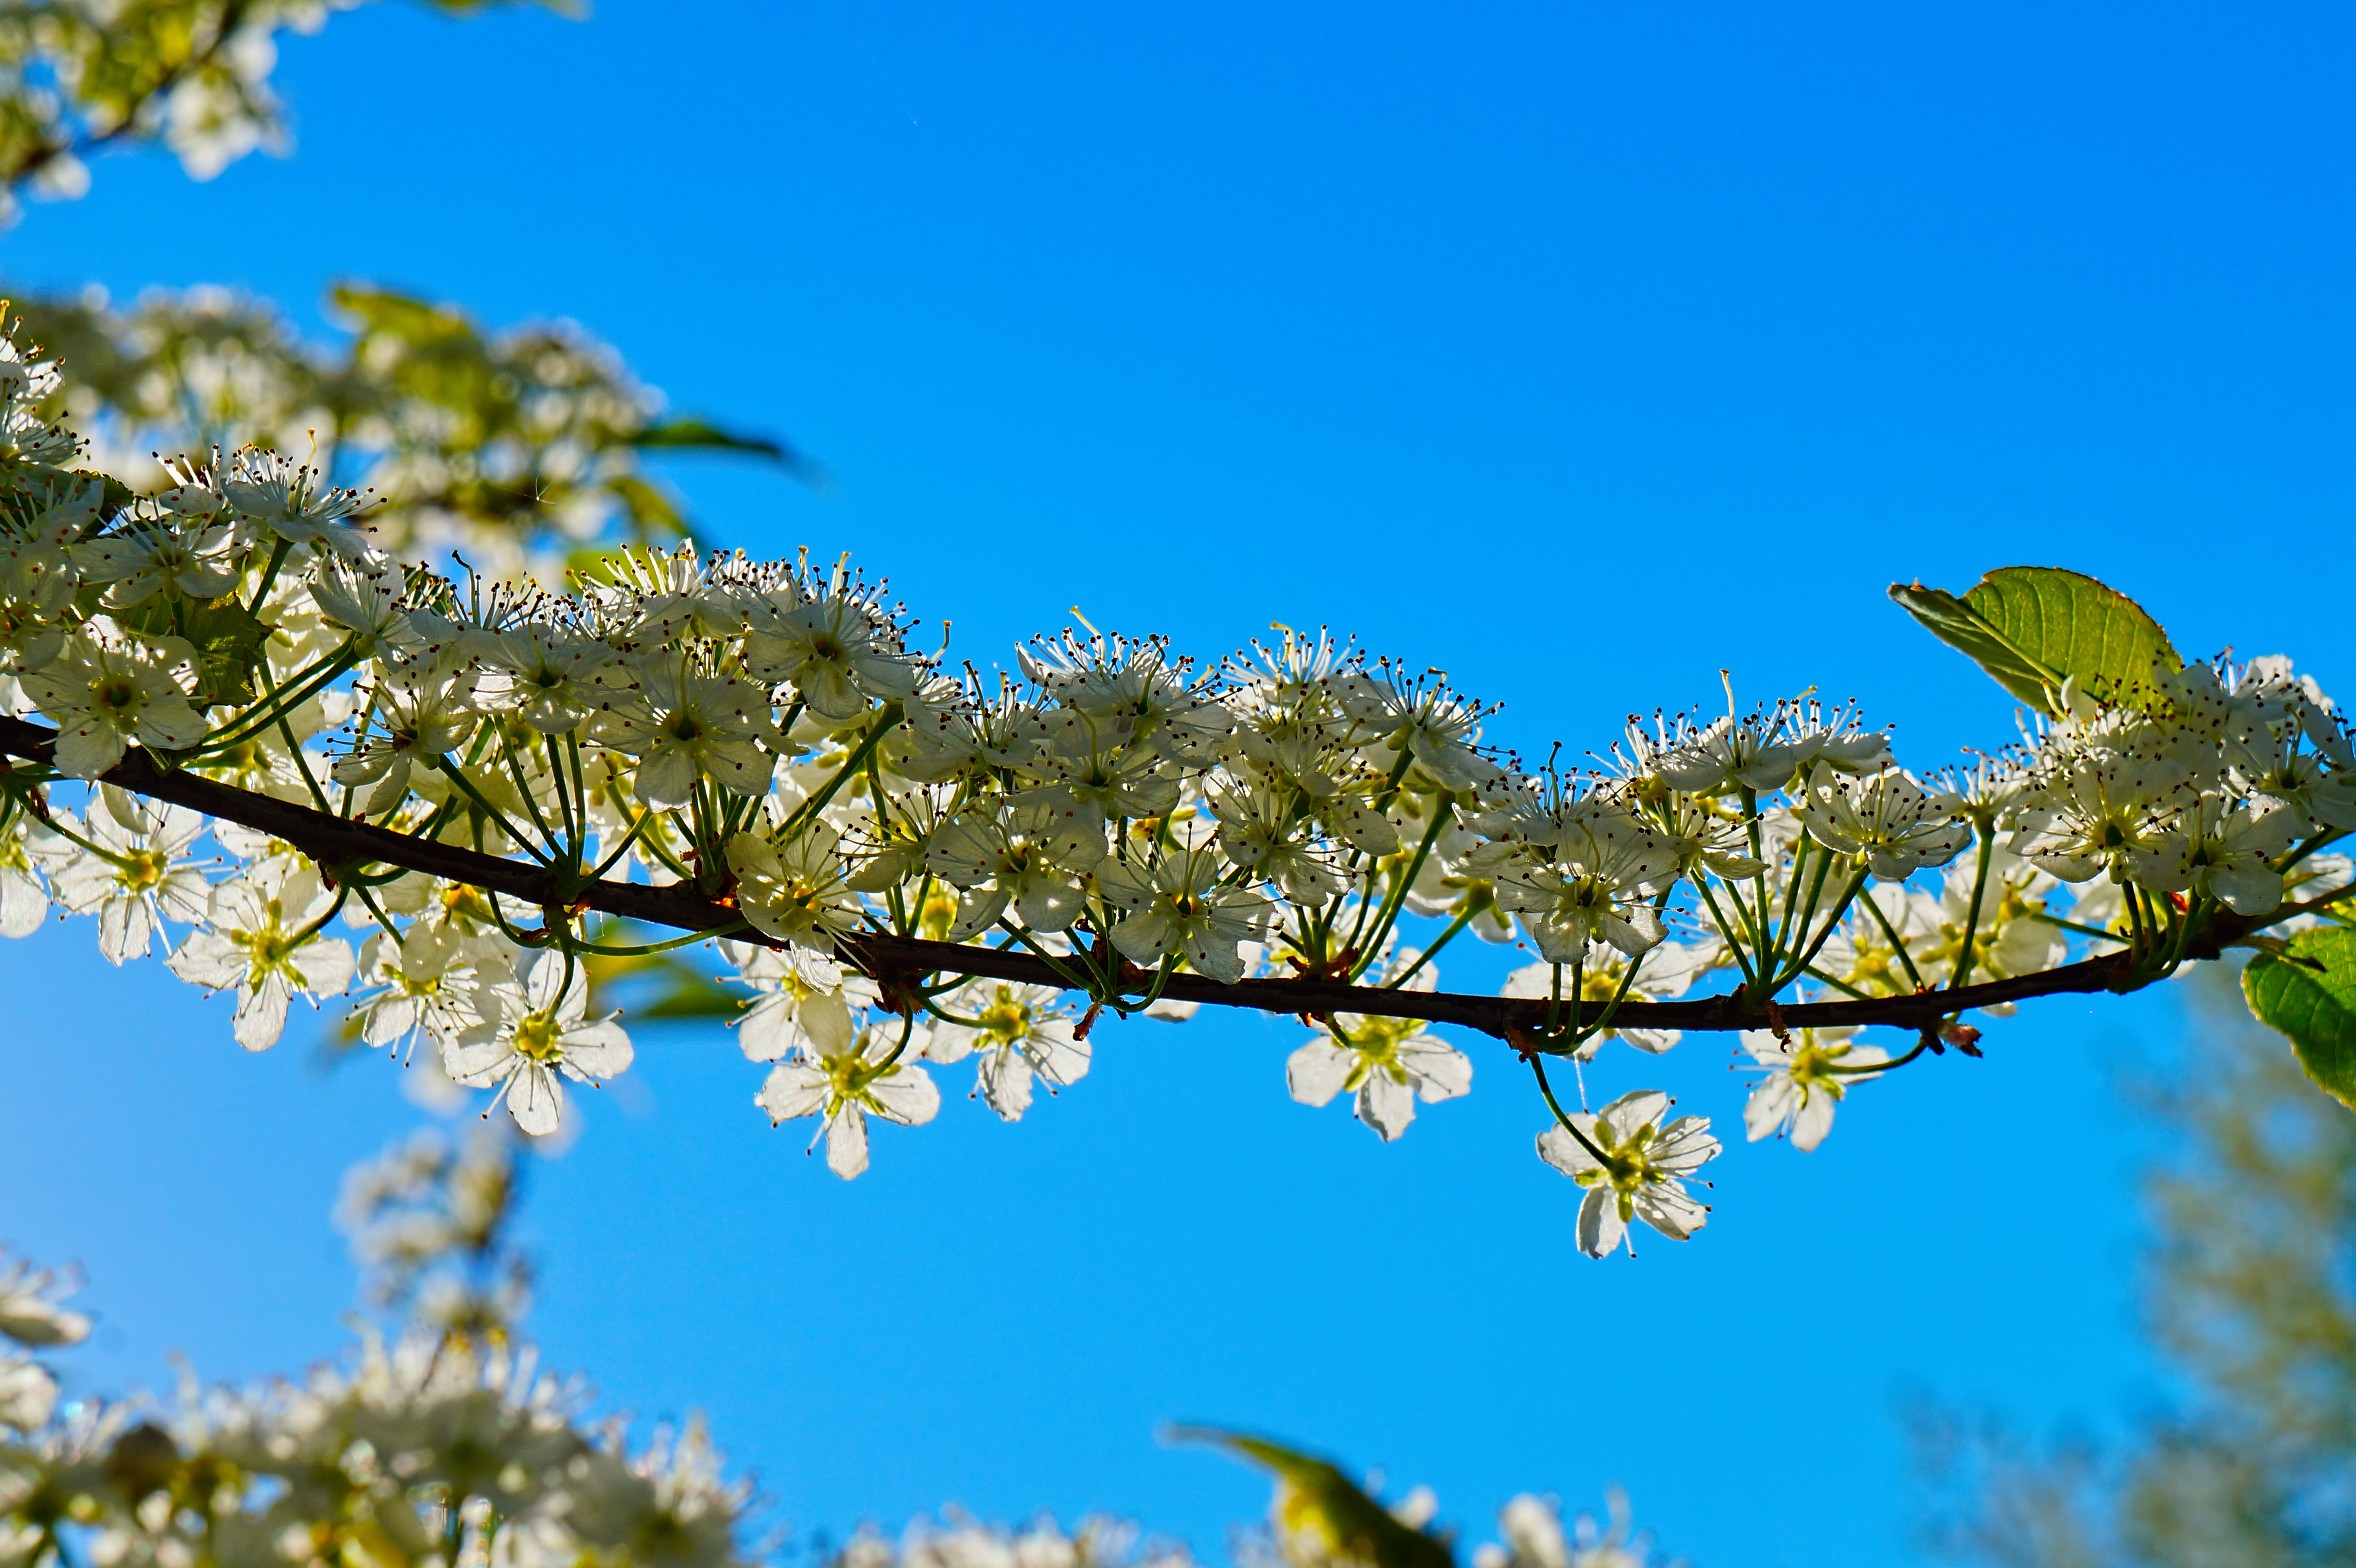
tree, nature, branch, blossom, plant, sky, white, sunlight, leaf, flower, produce, flora, flowers, blossoms, finland, helsinki, cherry, flowering plant, woody plant, land plant